Stratford Langthorne Abbey

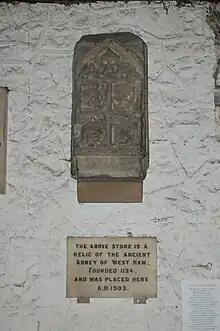
There are few traces of Stratford Langthorne Abbey. Shown is the keystone from the charnel house door, now in the parish church of West Ham.

Stratford Langthorne Abbey, or the Abbey of St Mary's, Stratford Langthorne was a Cistercian monastery founded in 1135 at Stratford Langthorne — then Essex but now Stratford in the London Borough of Newham. The Abbey, also known as West Ham Abbey due to its location in the parish of West Ham, was one of the largest Cistercian abbeys in England, possessing of local land, controlling over 20 manors throughout Essex. The head of the community was known as the Abbot of West Ham.